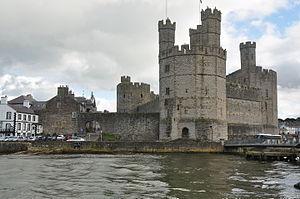
Le château de Caernarfon est un château fort situé à Caernarfon, dans les Galles du Nord, au Royaume-Uni. Le site abrite une motte castrale dès le XIᵉ siècle, mais c'est après la conquête du pays de Galles par le roi anglais Édouard Iᵉʳ, à la fin du XIIIᵉ siècle, que débute la construction du château actuel. Il s'agit d'une forteresse imposante, conçue comme un symbole de l'autorité anglaise sur une région nouvellement conquise.